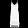
Label: Dress